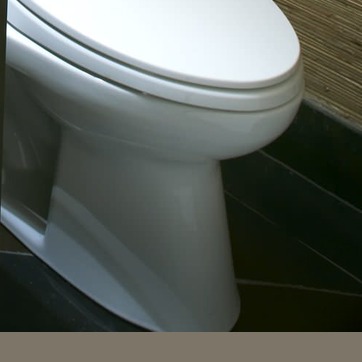
Material: ceramic